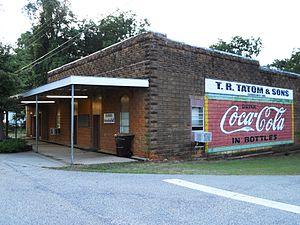
Banks est une municipalité américaine située dans le comté de Pike en Alabama.